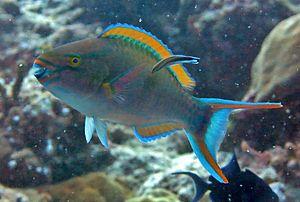
Un poisson-perroquet tricolore (Scarus tricolor) aux Maldives (atoll de Baa).
Les poissons-perroquets constituent une grande famille de poissons marins tropicaux qui font partie intégrante du vaste sous-ordre des Labroidei.
Scarus tricolor est une espèce de poissons-perroquets tropicaux, de la famille des Scaridae. On l'appelle souvent « Poisson-perroquet tricolore » en français.
L'atoll de Baa est un archipel circulaire des Maldives situé dans la division administrative du même nom, et comprenant géographiquement la moitié sud de l'atoll Maalhosmadulu.